Holden Astra

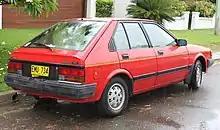
1984–1986 Holden Astra SL/E (LB) (pre-facelift)

The original Holden Astra, introduced in August 1984 as the LB series was a badge engineered Nissan Pulsar (N12). The Pulsar, a Japanese designed model, sold alongside the unique to Australia Astra line-up. The Pulsar for Australia was assembled in Clayton, Victoria; however, for the Astra the body panels were pressed at Holden's Elizabeth, South Australia facility. Unlike its Nissan counterpart, the Astra was only offered as a five-door hatchback, with the three-door hatchback and four-door sedan body styles omitted from the range due to fears they would overlap with Nissan's own Pulsar range. However, Holden's continuation of the Gemini sedan range in 1985 was the nearest equivalent of this in the range.